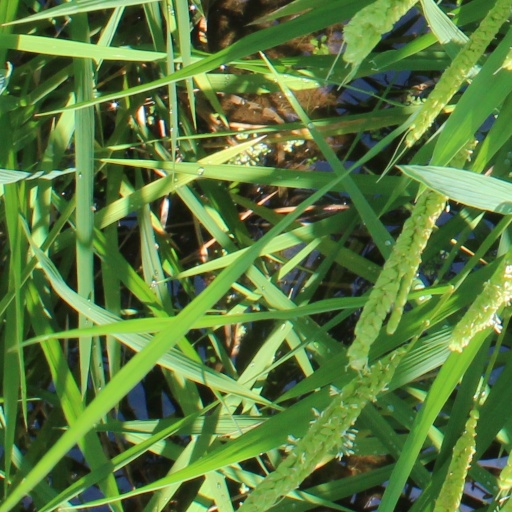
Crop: rice